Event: Nepal Earthquake
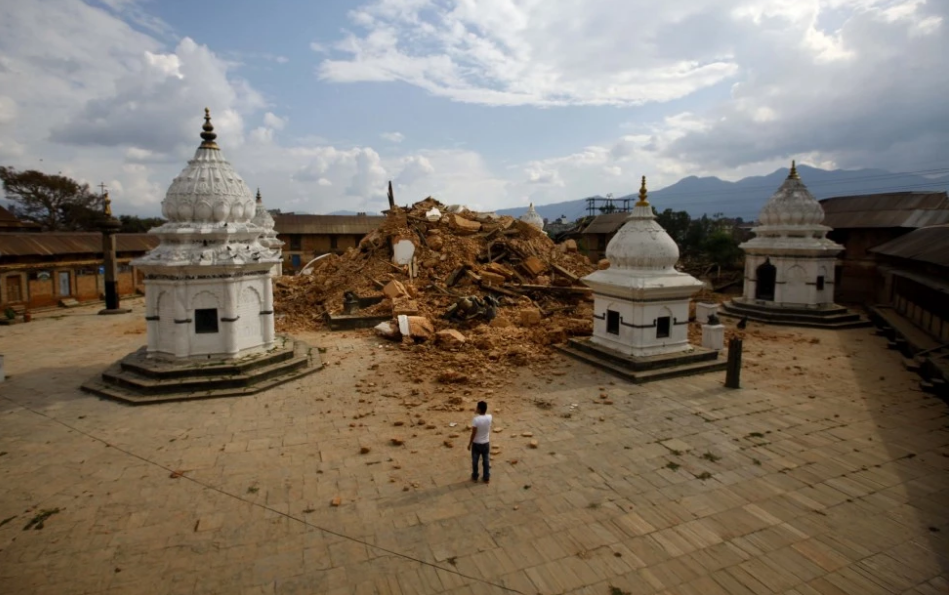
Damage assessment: damage